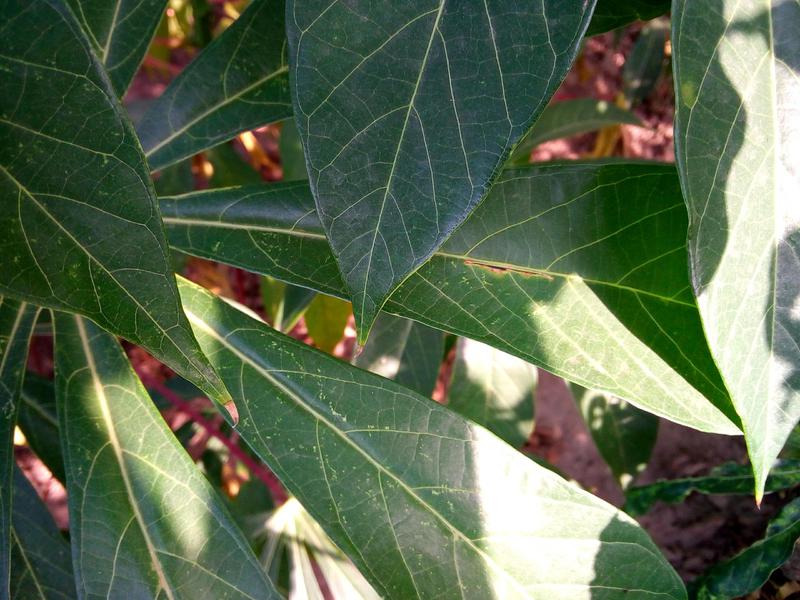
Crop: cassava
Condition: green_mottle